Robert Jenkinson, 2nd Earl of Liverpool

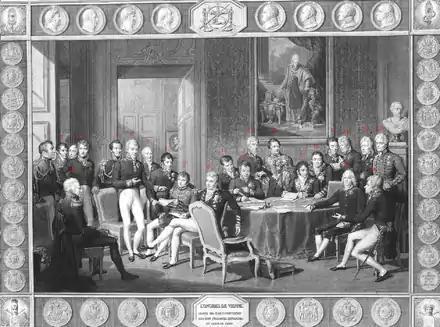
"The Congress of Vienna" by Jean-Baptiste Isabey

The early years of Liverpool's tenure as Prime Minister saw the War of 1812 with the United States, which ended when The Treaty of Ghent was signed on 24 December 1814., and the final campaigns of the Napoleonic Wars. After the downfall of Napoleon in April 1814, Liverpool was appointed to the Order of the Garter and London hosted the allied monarchs. Foreign Secretary Castlereagh was sent to the Congress of Vienna to negotiate the post-war terms of European settlement. In February 1815, Napoleon escaped from the Isle of Elba, where he had been exiled, and renewed his leadership of France until defeated at the Battle of Waterloo on 18 June 1815, nine days after the final act at the Congress of Vienna had been signed.